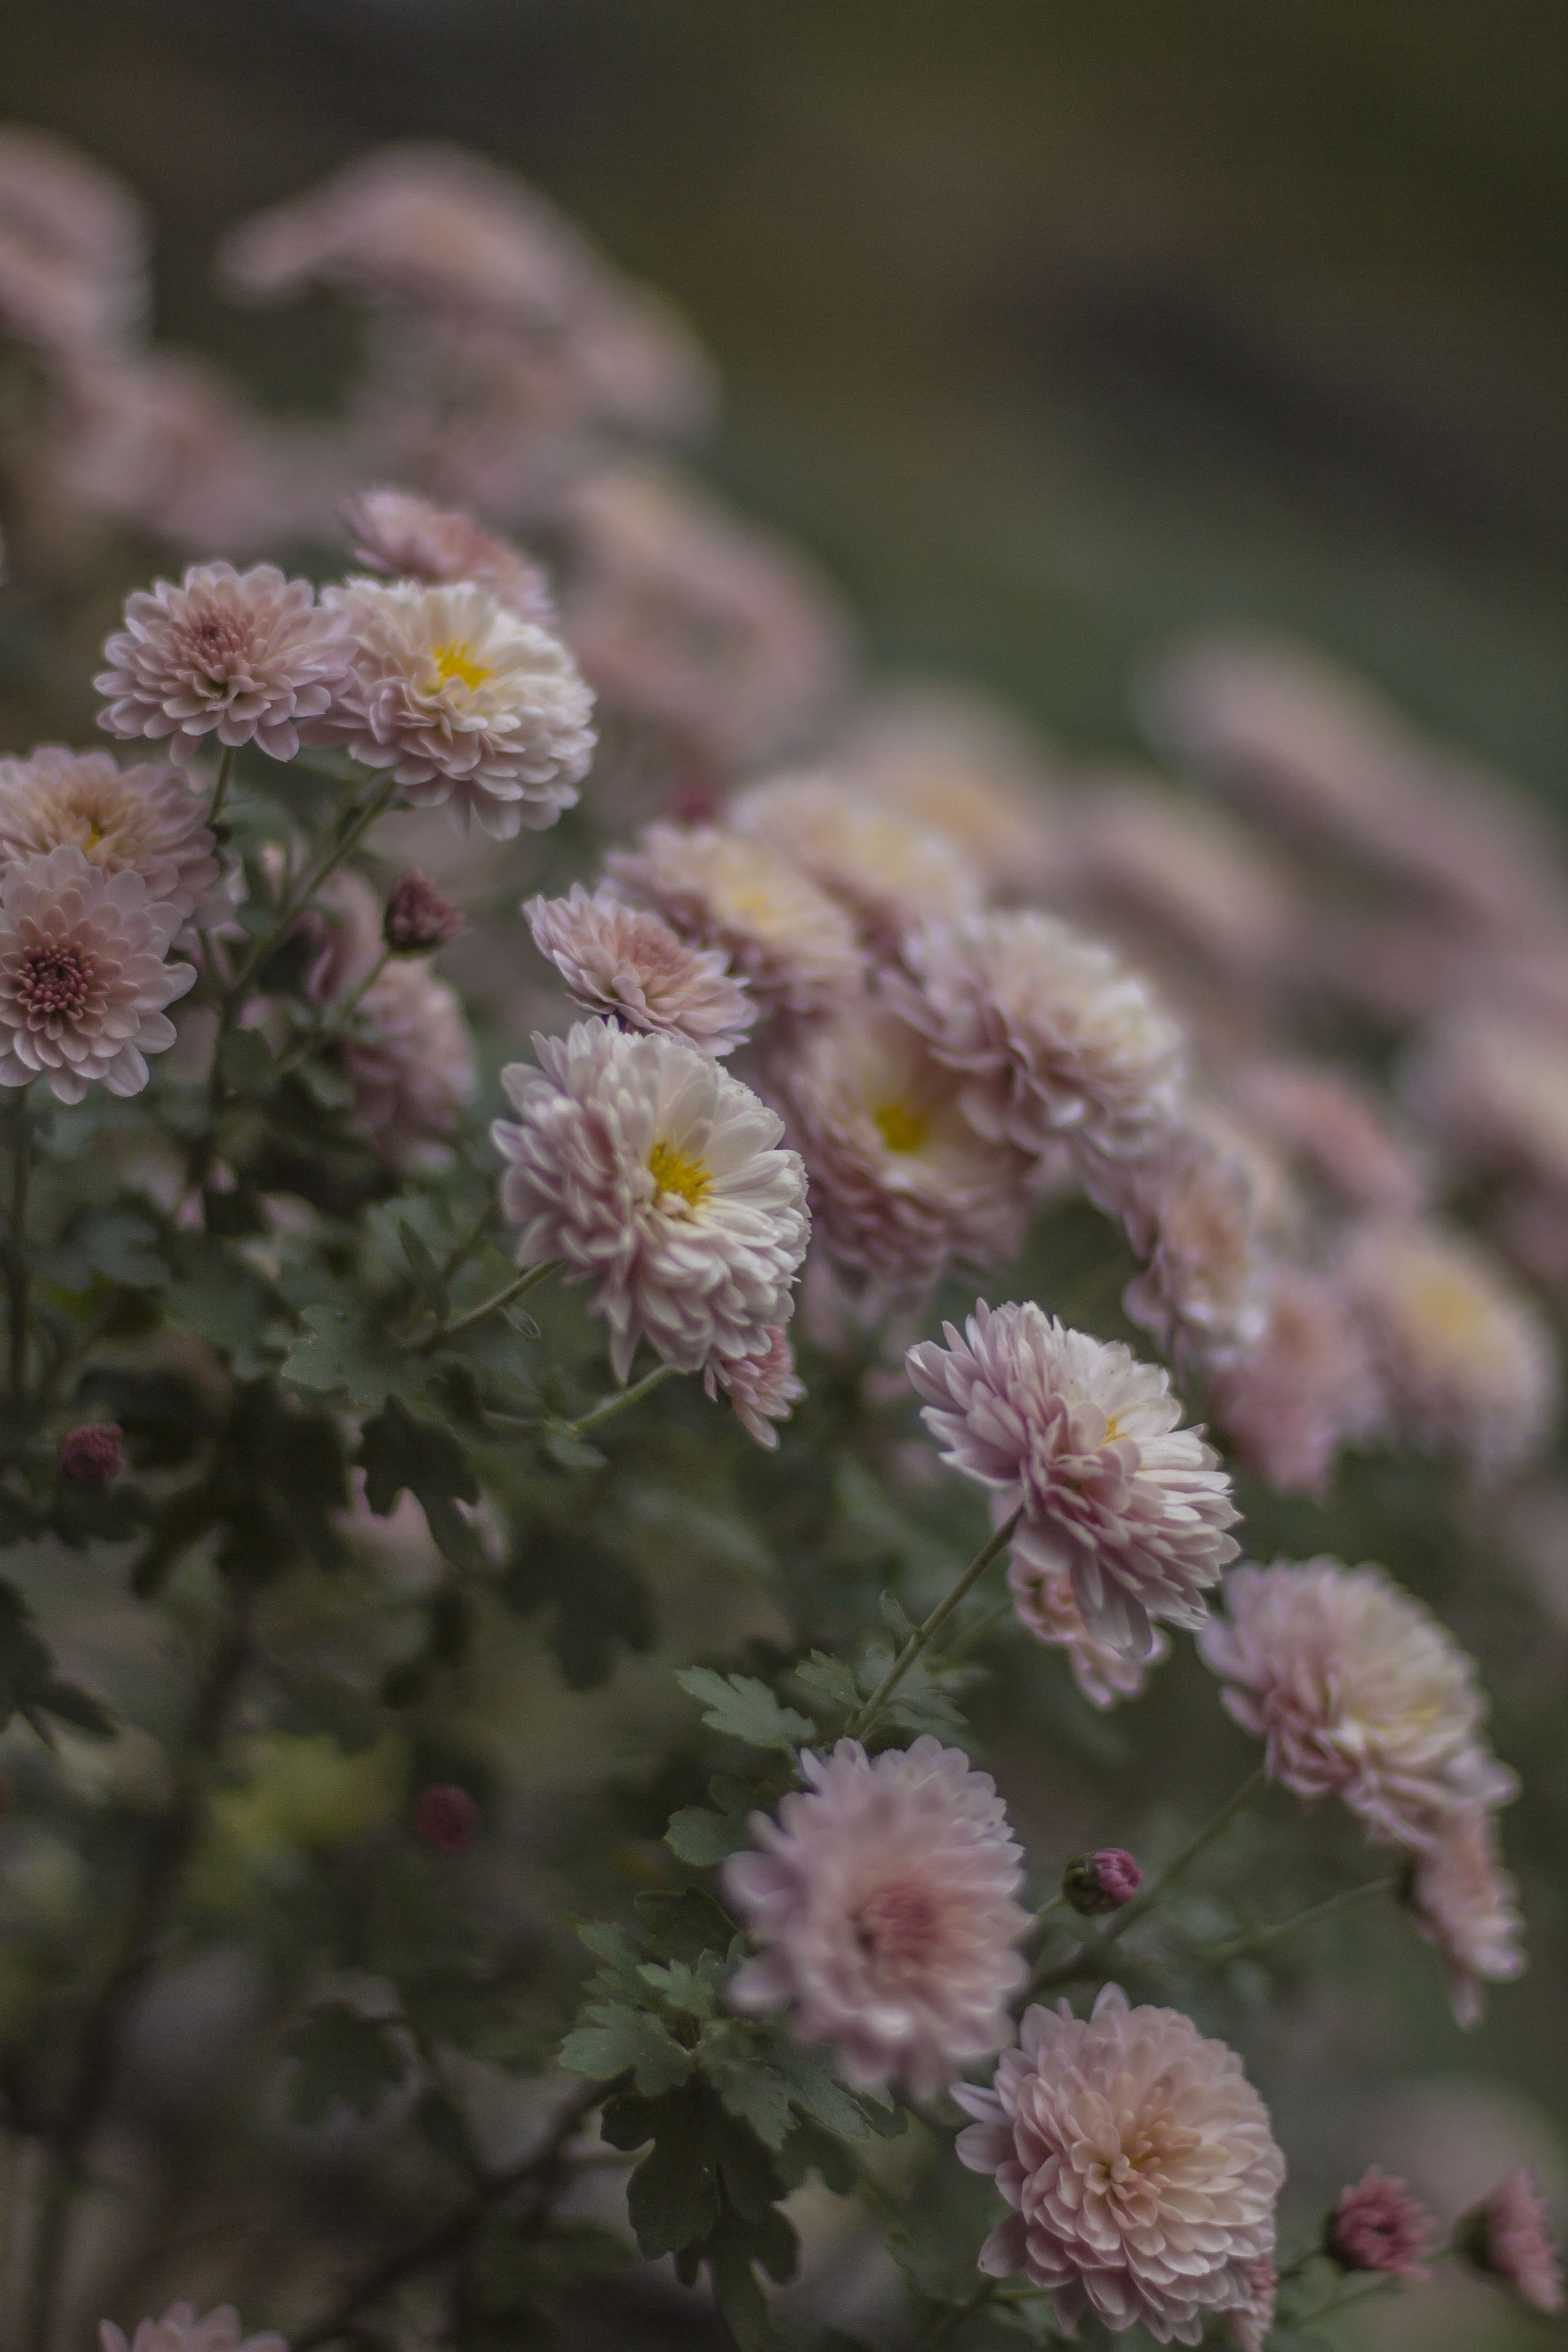
nature, branch, blossom, plant, leaf, flower, petal, spring, botany, pink, flora, wildflower, pastel, shrub, chrysanthemum, macro photography, vir g, r zsasz n, krizant m, flowering plant, land plant